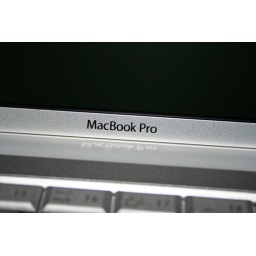
Behold MacBook Pro in shiny silver colored lettering.